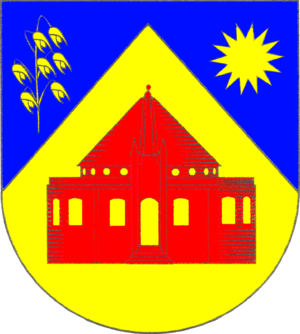
Bothkamp est une commune allemande du Schleswig-Holstein, située dans l'ouest de l'arrondissement de Plön, entre les villes de Preetz et Neumünster. Bothkamp fait partie de l'Amt Preetz-Land qui regroupe 17 communes entourant la ville de Preetz.